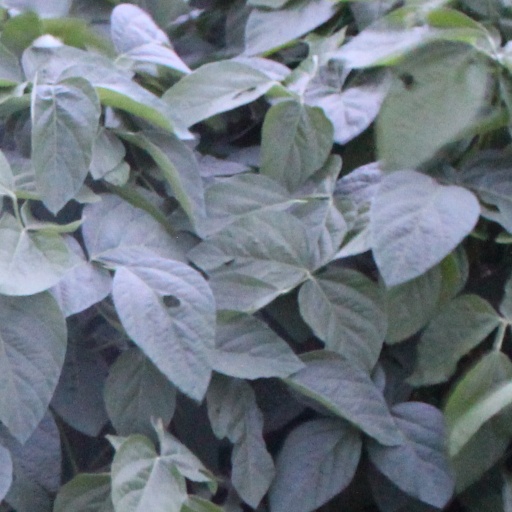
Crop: soybean